Toyota S engine

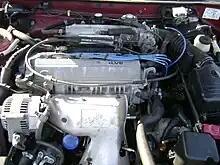
A 5S-FE Engine in a 1998 Toyota Celica GT

The 5S-FE was available in several variations each being distinguished by valve cover design. The first generation, introduced in the 1990–92 Celica GT/GT-S and MR2, had a power rating of 130 hp and 144 lb ft of torque. The second generation was introduced in 1993 with the fifth generation (ST184) Celica, and continued through the sixth generation (ST204) Celica. The second generation was also used in the MR2 (SW21) and Camry/Scepter (XV10) series and had a power output of 135 hp and 145 lb ft of torque. It had slightly less aggressive cams, no cold start injector, a knock sensor, and more aggressive tuning to give it slightly more power. In states that had adopted California emission standards the 5S-FE was rated at 130 hp and 145 lb ft of torque due mainly to emission equipment used to meet those emission regulations. The third generation was the last 5S-FE engine produced and was used in the 1997–01 Camry XV20 and 1999–01 Camry Solara; however, from 1996 onward, the engine received a crank angle sensor instead of a cam angle sensor for a smoother idle. From 1997 to 1999 the engine produced 133 hp at 5,200 rpm and 147 lb ft of torque at 4,400 rpm. From 2000 to 2001, the engine received modest improvements to increase power output to 136 hp at 5,200 rpm and 150 lb ft of torque at 4,400 rpm. The 5S-FE was replaced in all applications by the 2.4 L 2AZ-FE.